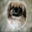
Label: dog